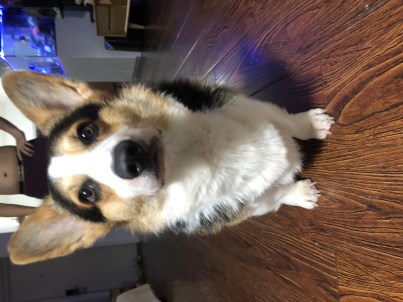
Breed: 2909-n000116-Cardigan